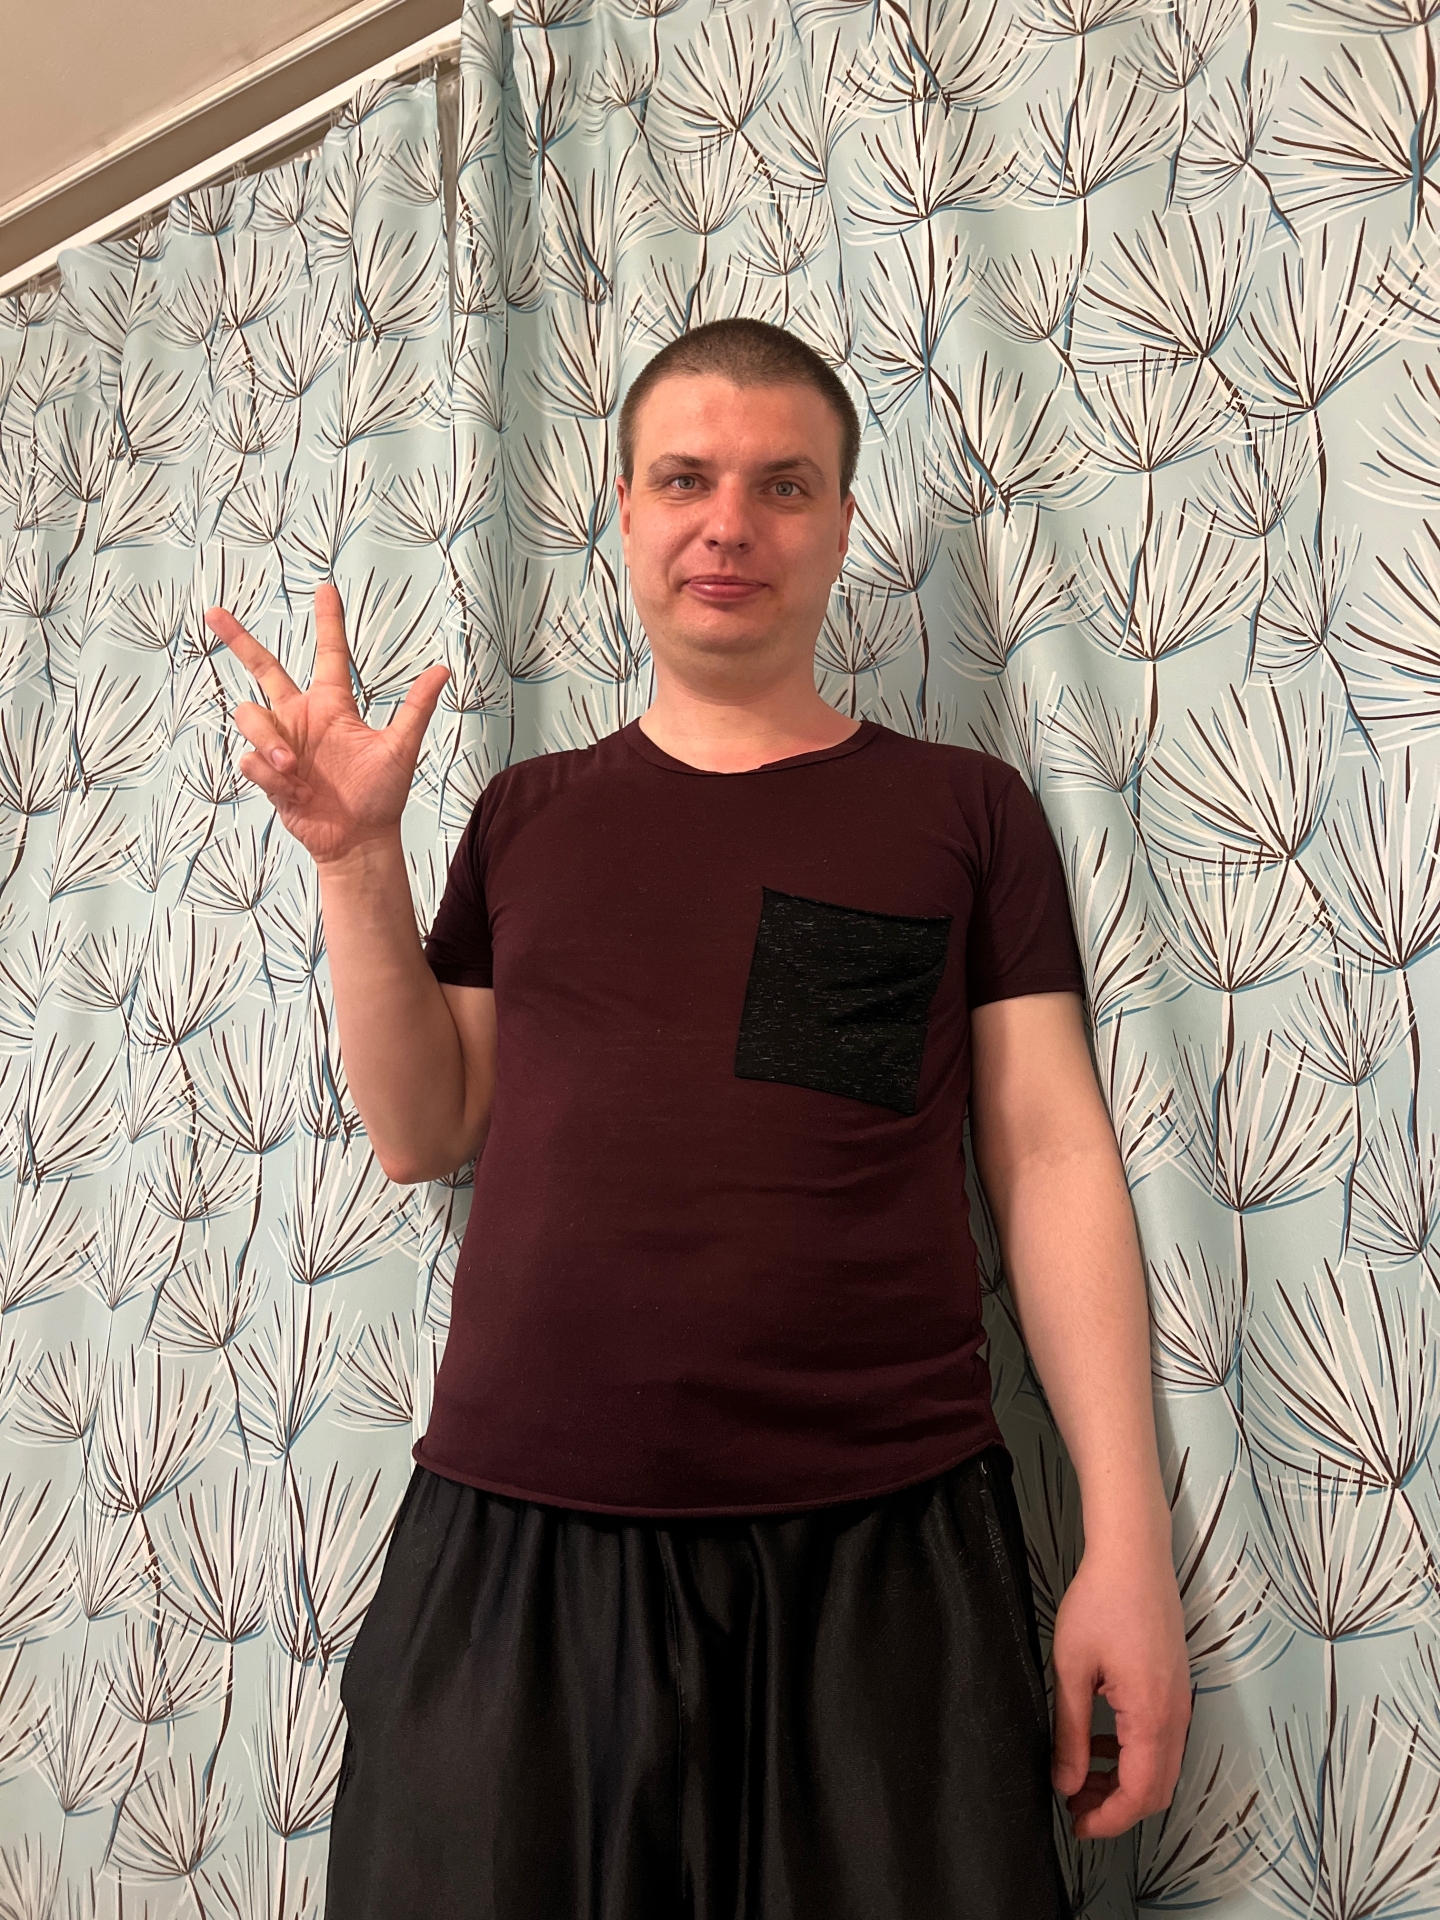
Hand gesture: three2